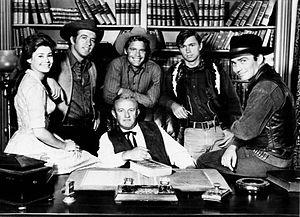
Le Virginien est une série télévisée américaine en 249 épisodes de 75 minutes en couleurs, créée par Charles Marquis Warren d'après le roman éponyme d'Owen Wister et diffusée entre le 19 septembre 1962 et le 24 mars 1971 sur le réseau NBC.